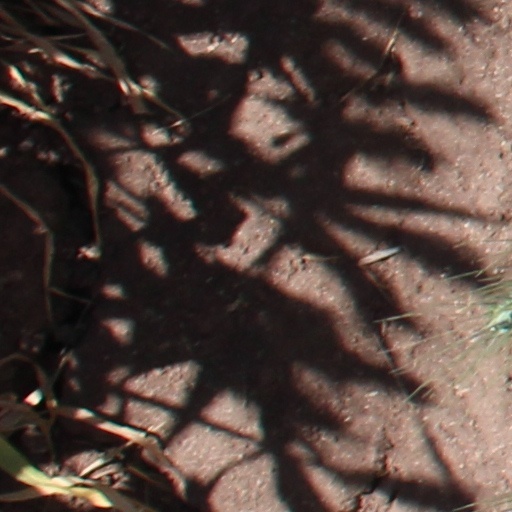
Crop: wheat